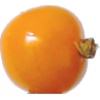
Label: Physalis 1